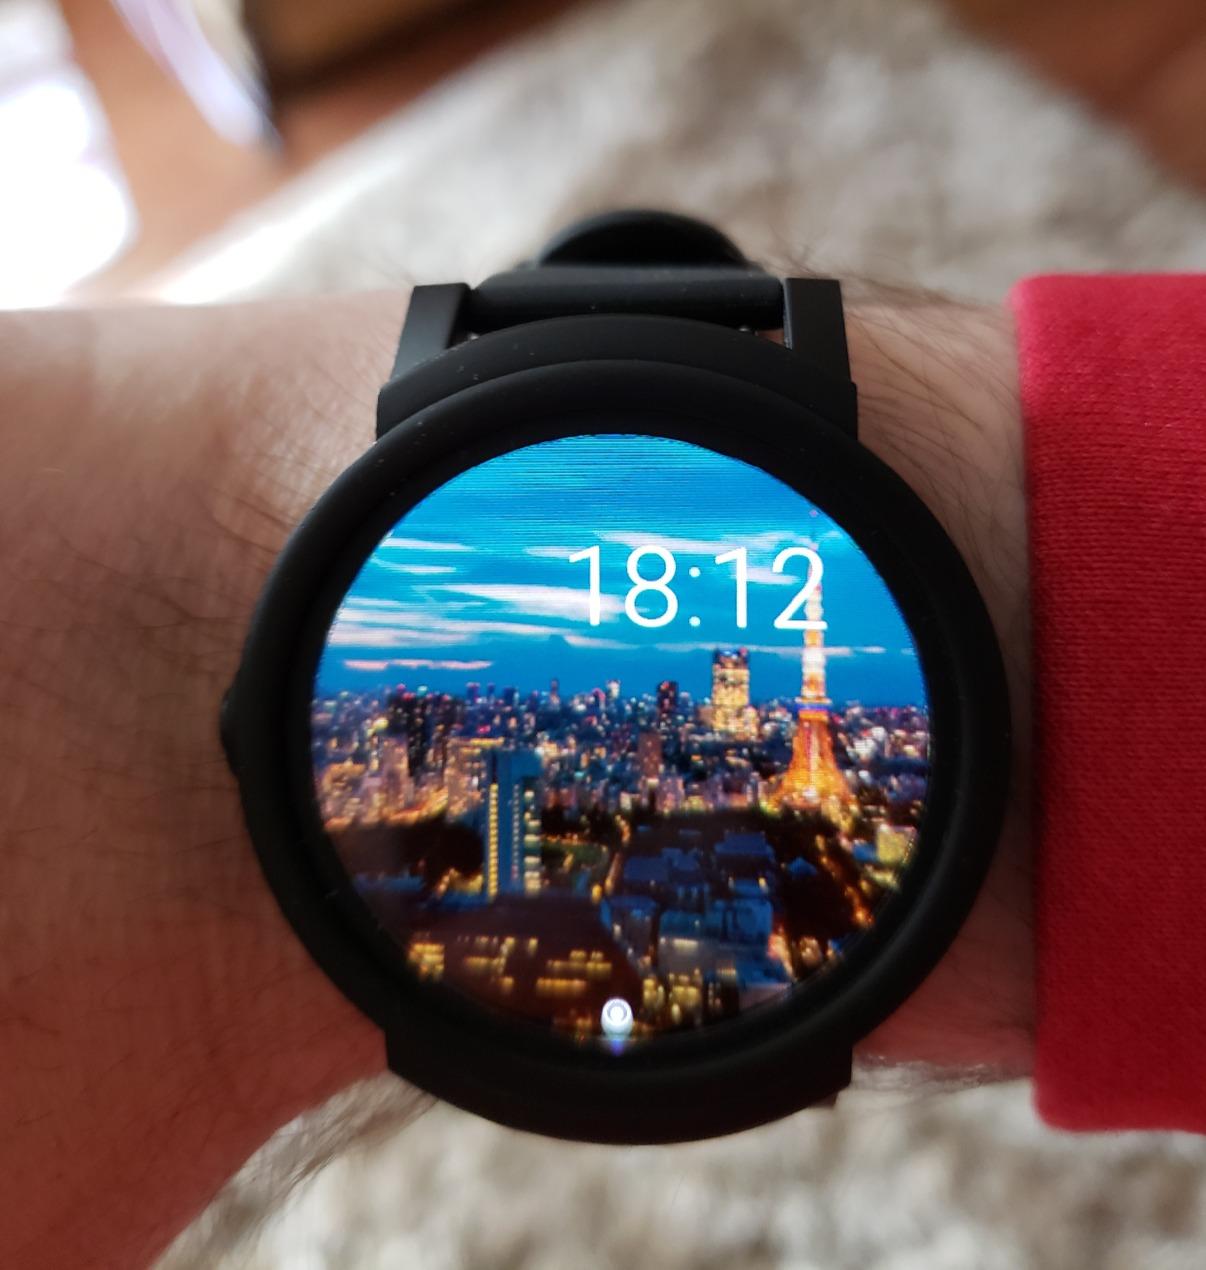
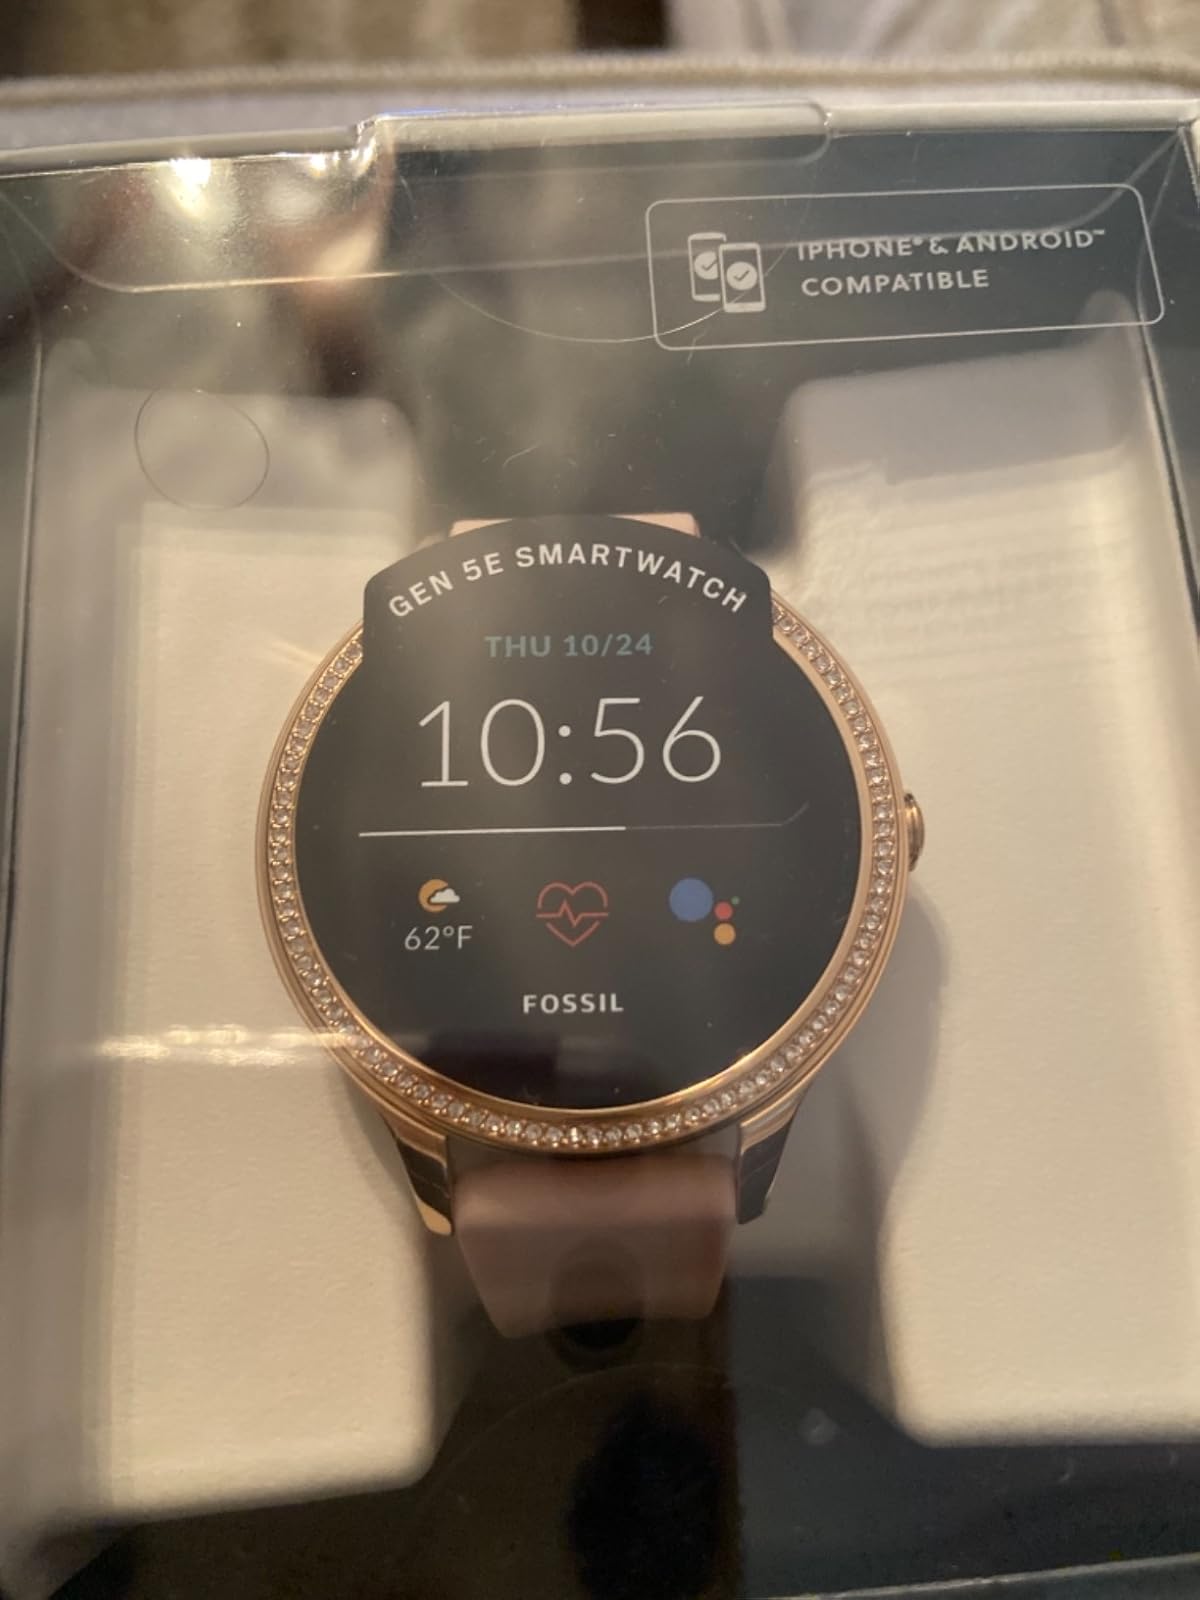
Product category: smartwatch
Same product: no